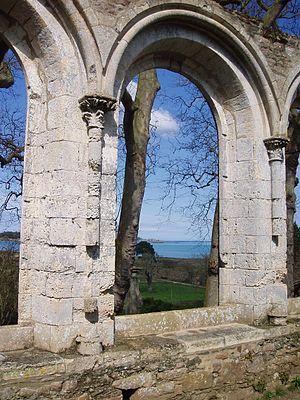
Paimpol-Abbaye de Beauport-vue depuis le refectoire
L'abbaye de Beauport est située dans la commune de Paimpol, dans la partie du village de Kérity, dans le département des Côtes-d'Armor, en Bretagne.